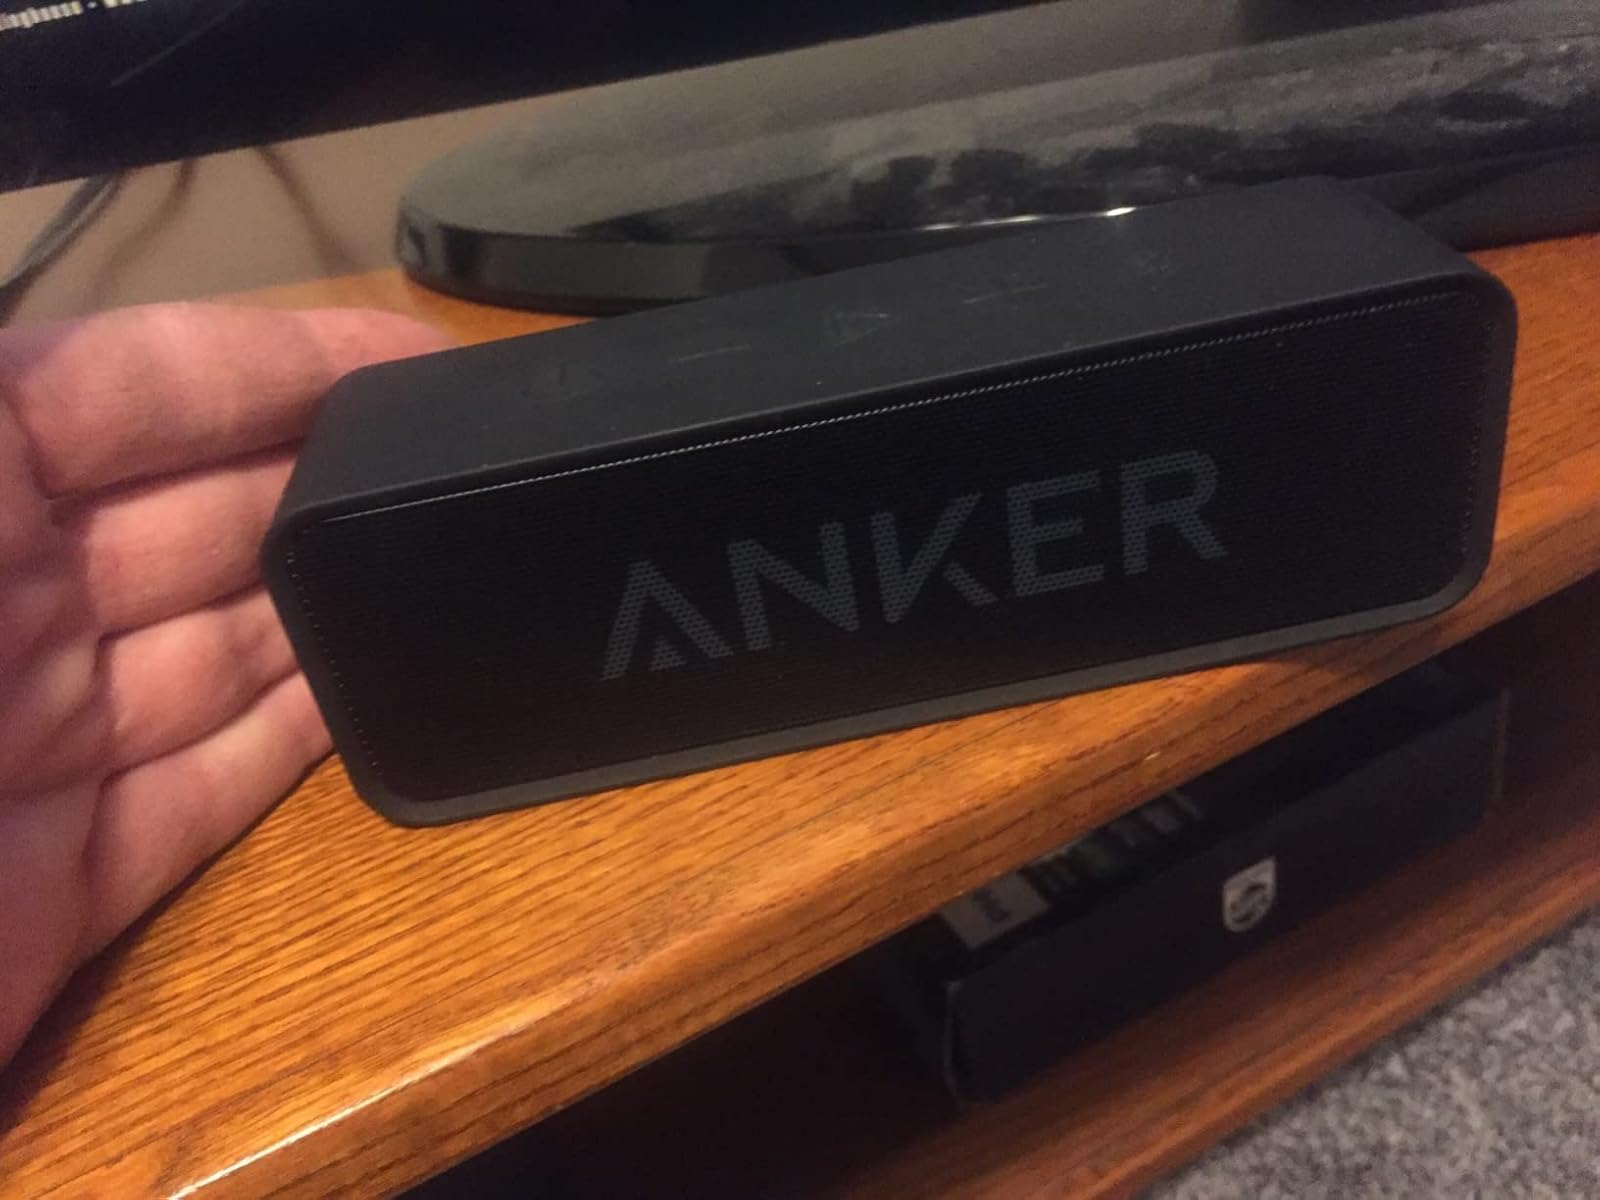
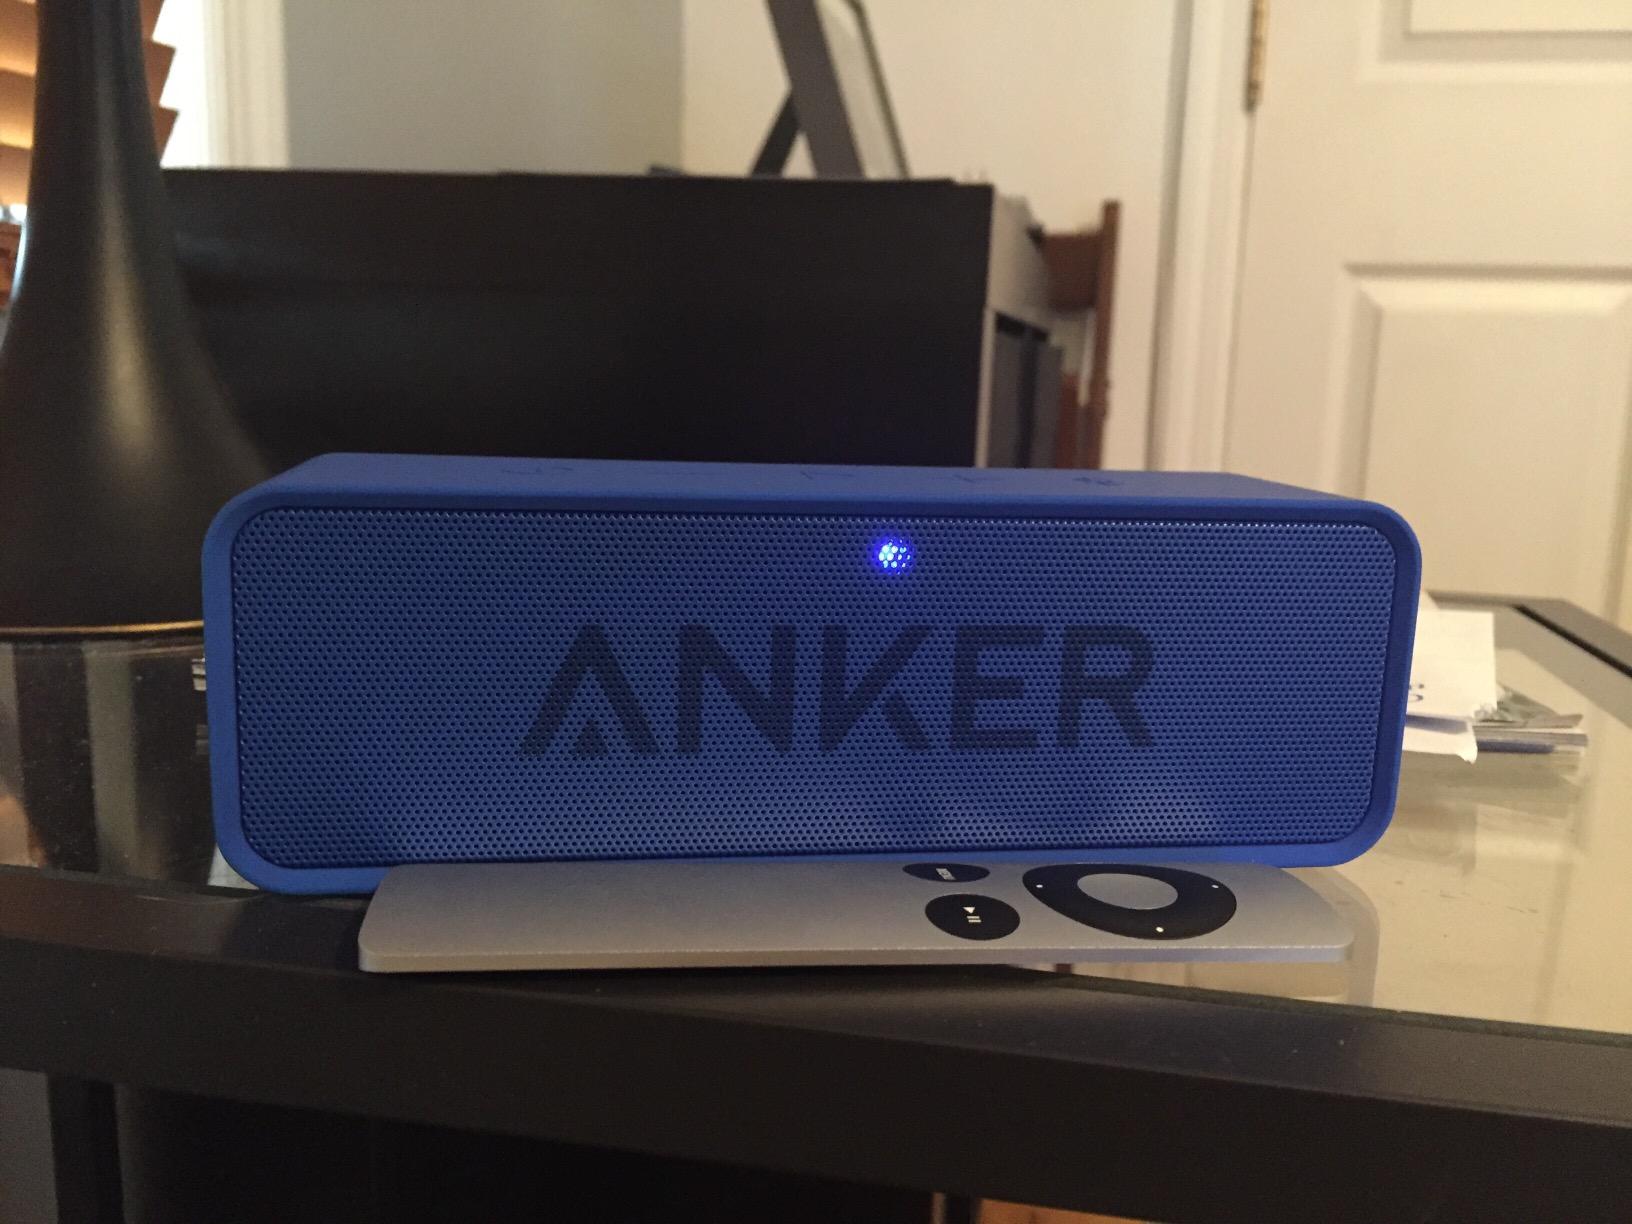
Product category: speaker
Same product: no